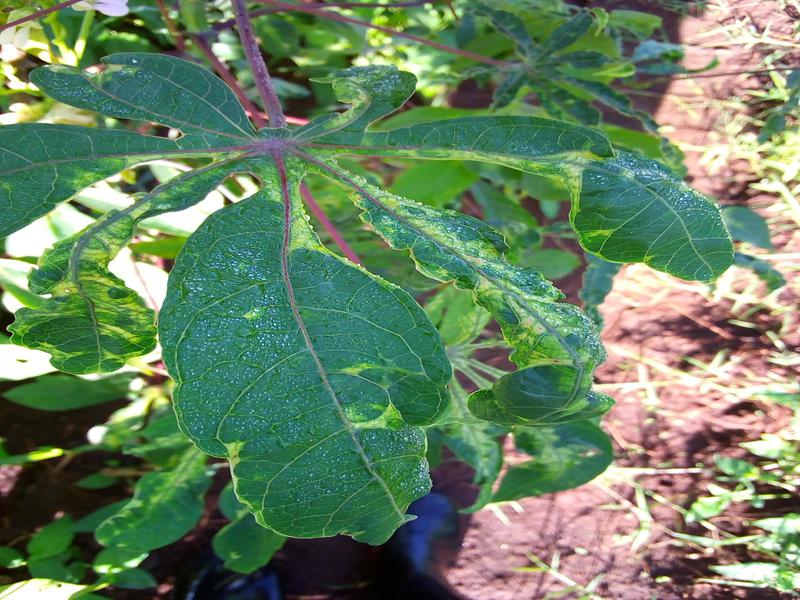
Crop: cassava
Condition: mosaic_disease